Jamesport, Missouri

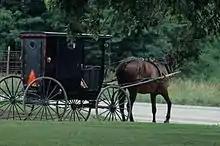
Amish horse and buggy in Jamesport

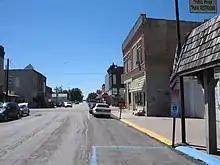
Main Street of Jamesport

Jamesport is a city in eastern Daviess County, Missouri, United States. The population was 559 at the 2020 census.